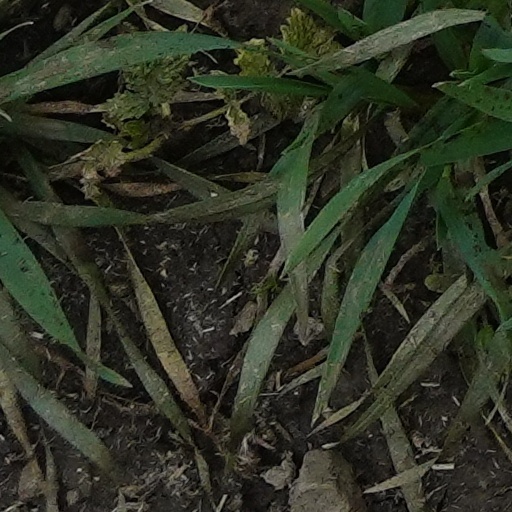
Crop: wheat